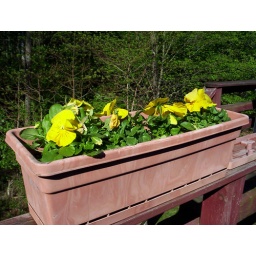
Some yellow flowers I planted in a box on the deck.